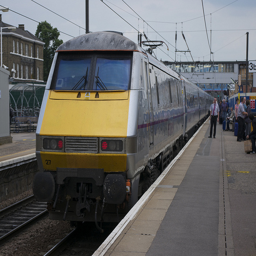
A passenger train stopped at a train station.
A railroad train pulling up to the train platform
A train waits at a crowded depot full of passengers.
a  yellow train parked at a railway platform.
A yellow and gray train is in the loading zone.